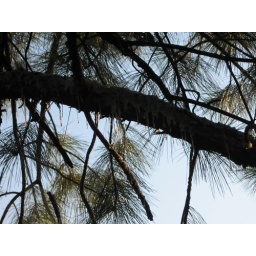
The sap resembles icicles on the pine tree in my back yard.